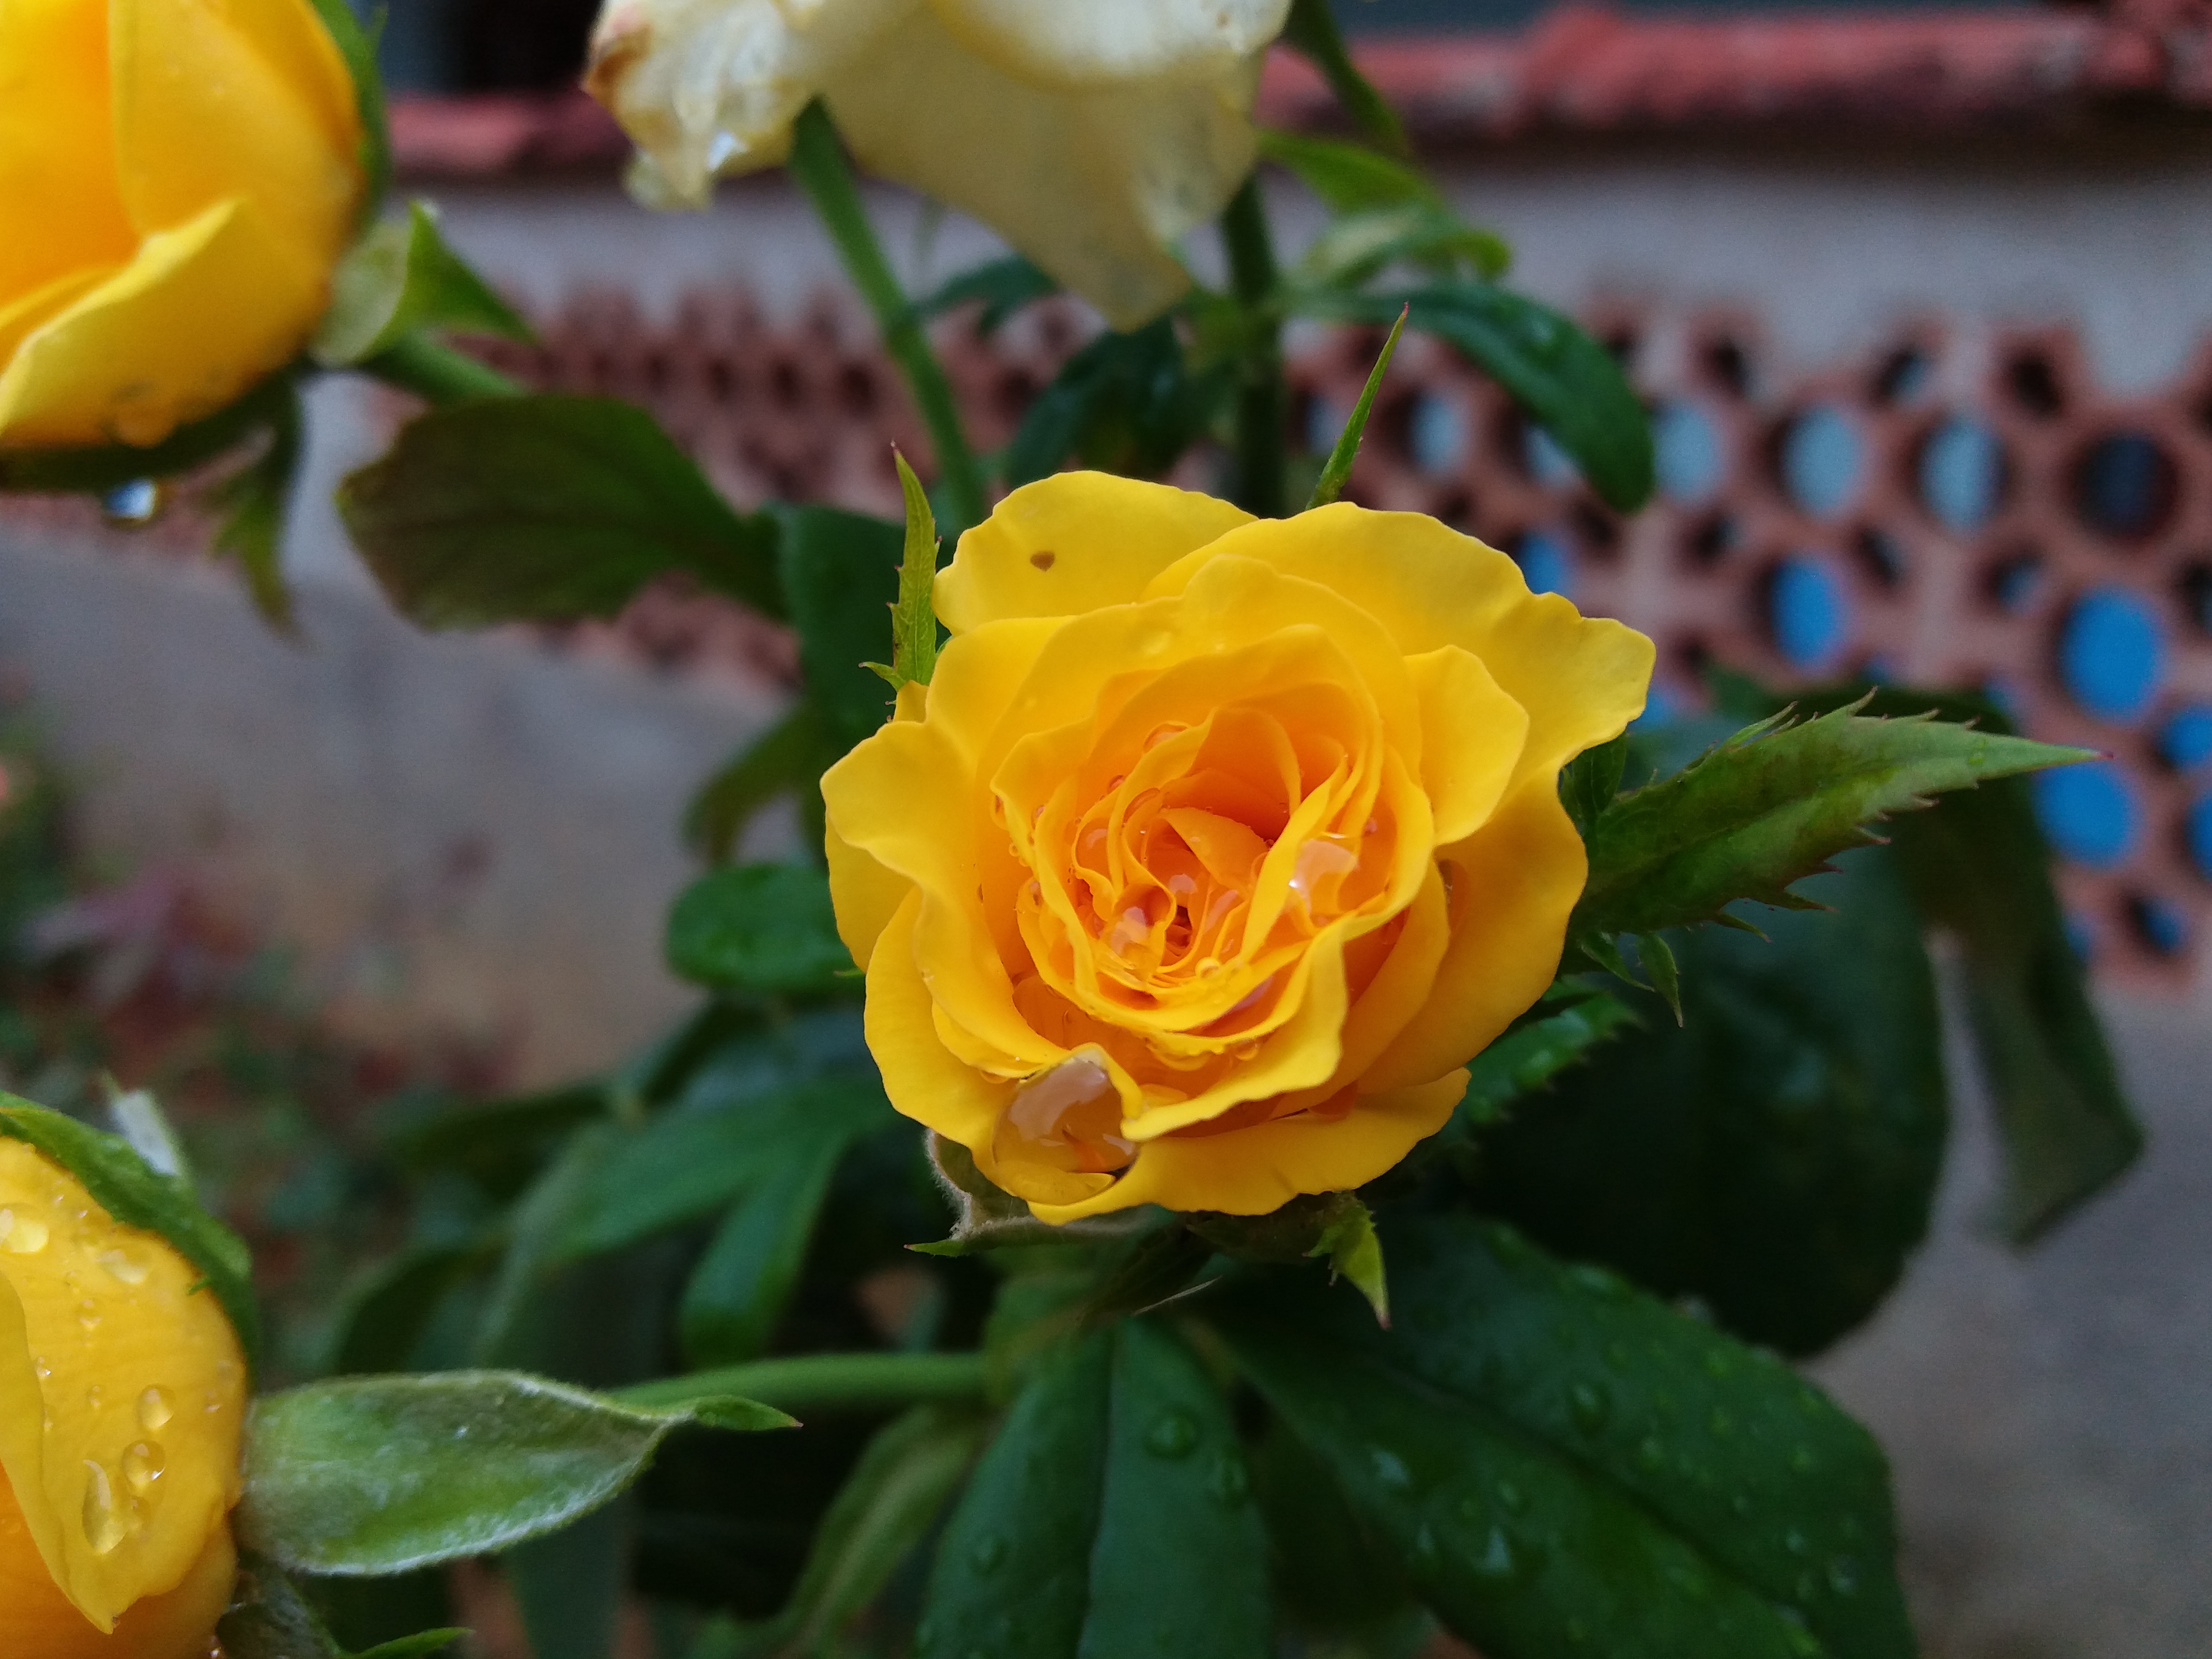
nature, flower, flowering plant, Julia child rose, yellow, petal, floribunda, rose, garden roses, plant, rose family, botany, rose order, floristry, plant stem, floral design, perennial plant